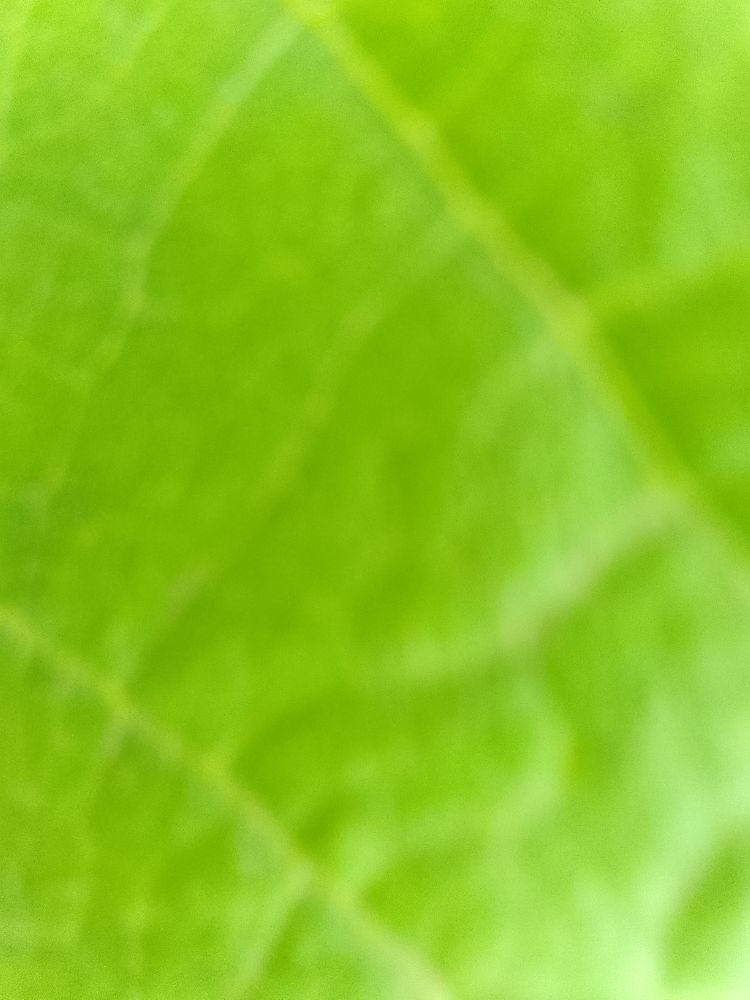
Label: healthy